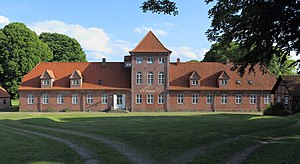
Hald Hovedgård
Hovedbygningen som den ser ud i dag2014 set fra indgangen til parken fra Ravnsbjergvej.
Hald Hovedgård, nordlige facade
Hald Hovedgaard, ofte bare kaldt Hald, er en gammel herregård ved Hald sø i Dollerup Sogn ved Viborg. Det Hald, der i dag ligger ved Dollerup Bakker, er det femte Hald, man kender. Op gennem historien har borge af forskellig karakter ligget i terrænet omkring det nuværende Hald.